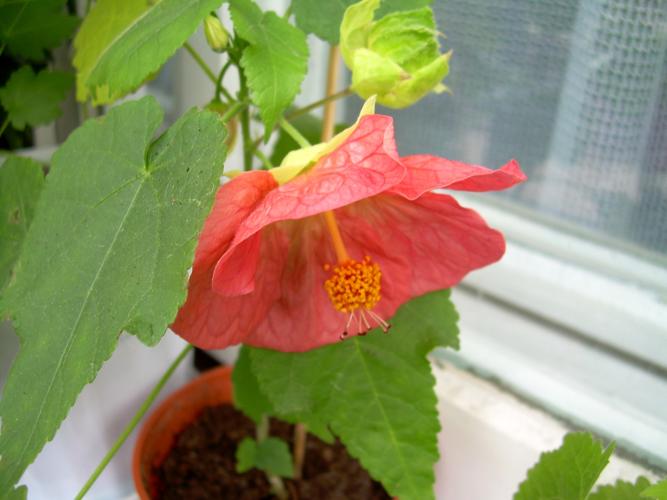
Label: mallow